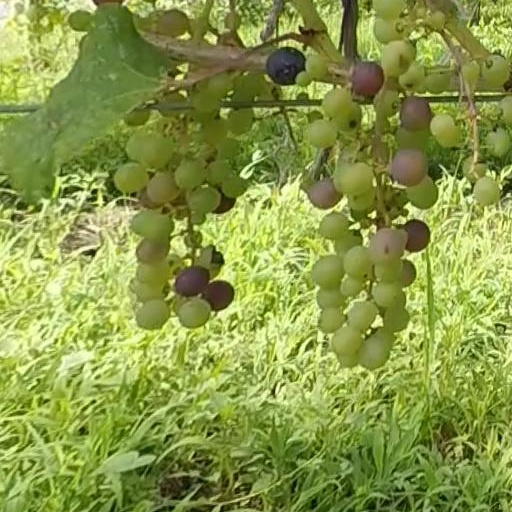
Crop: grape